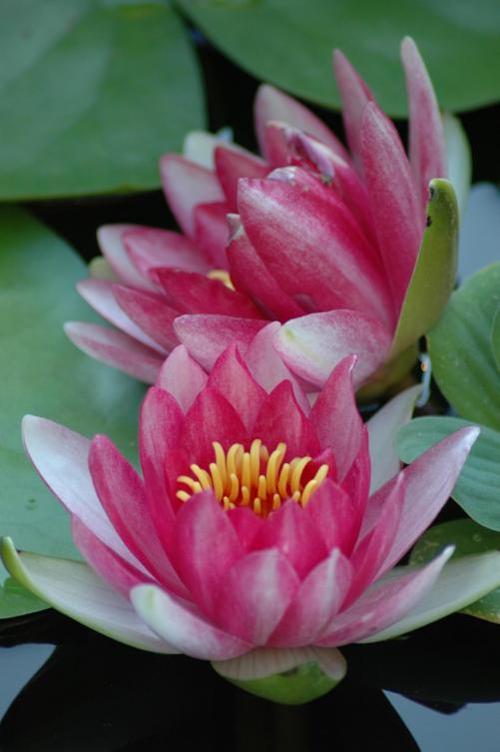
Label: water lily